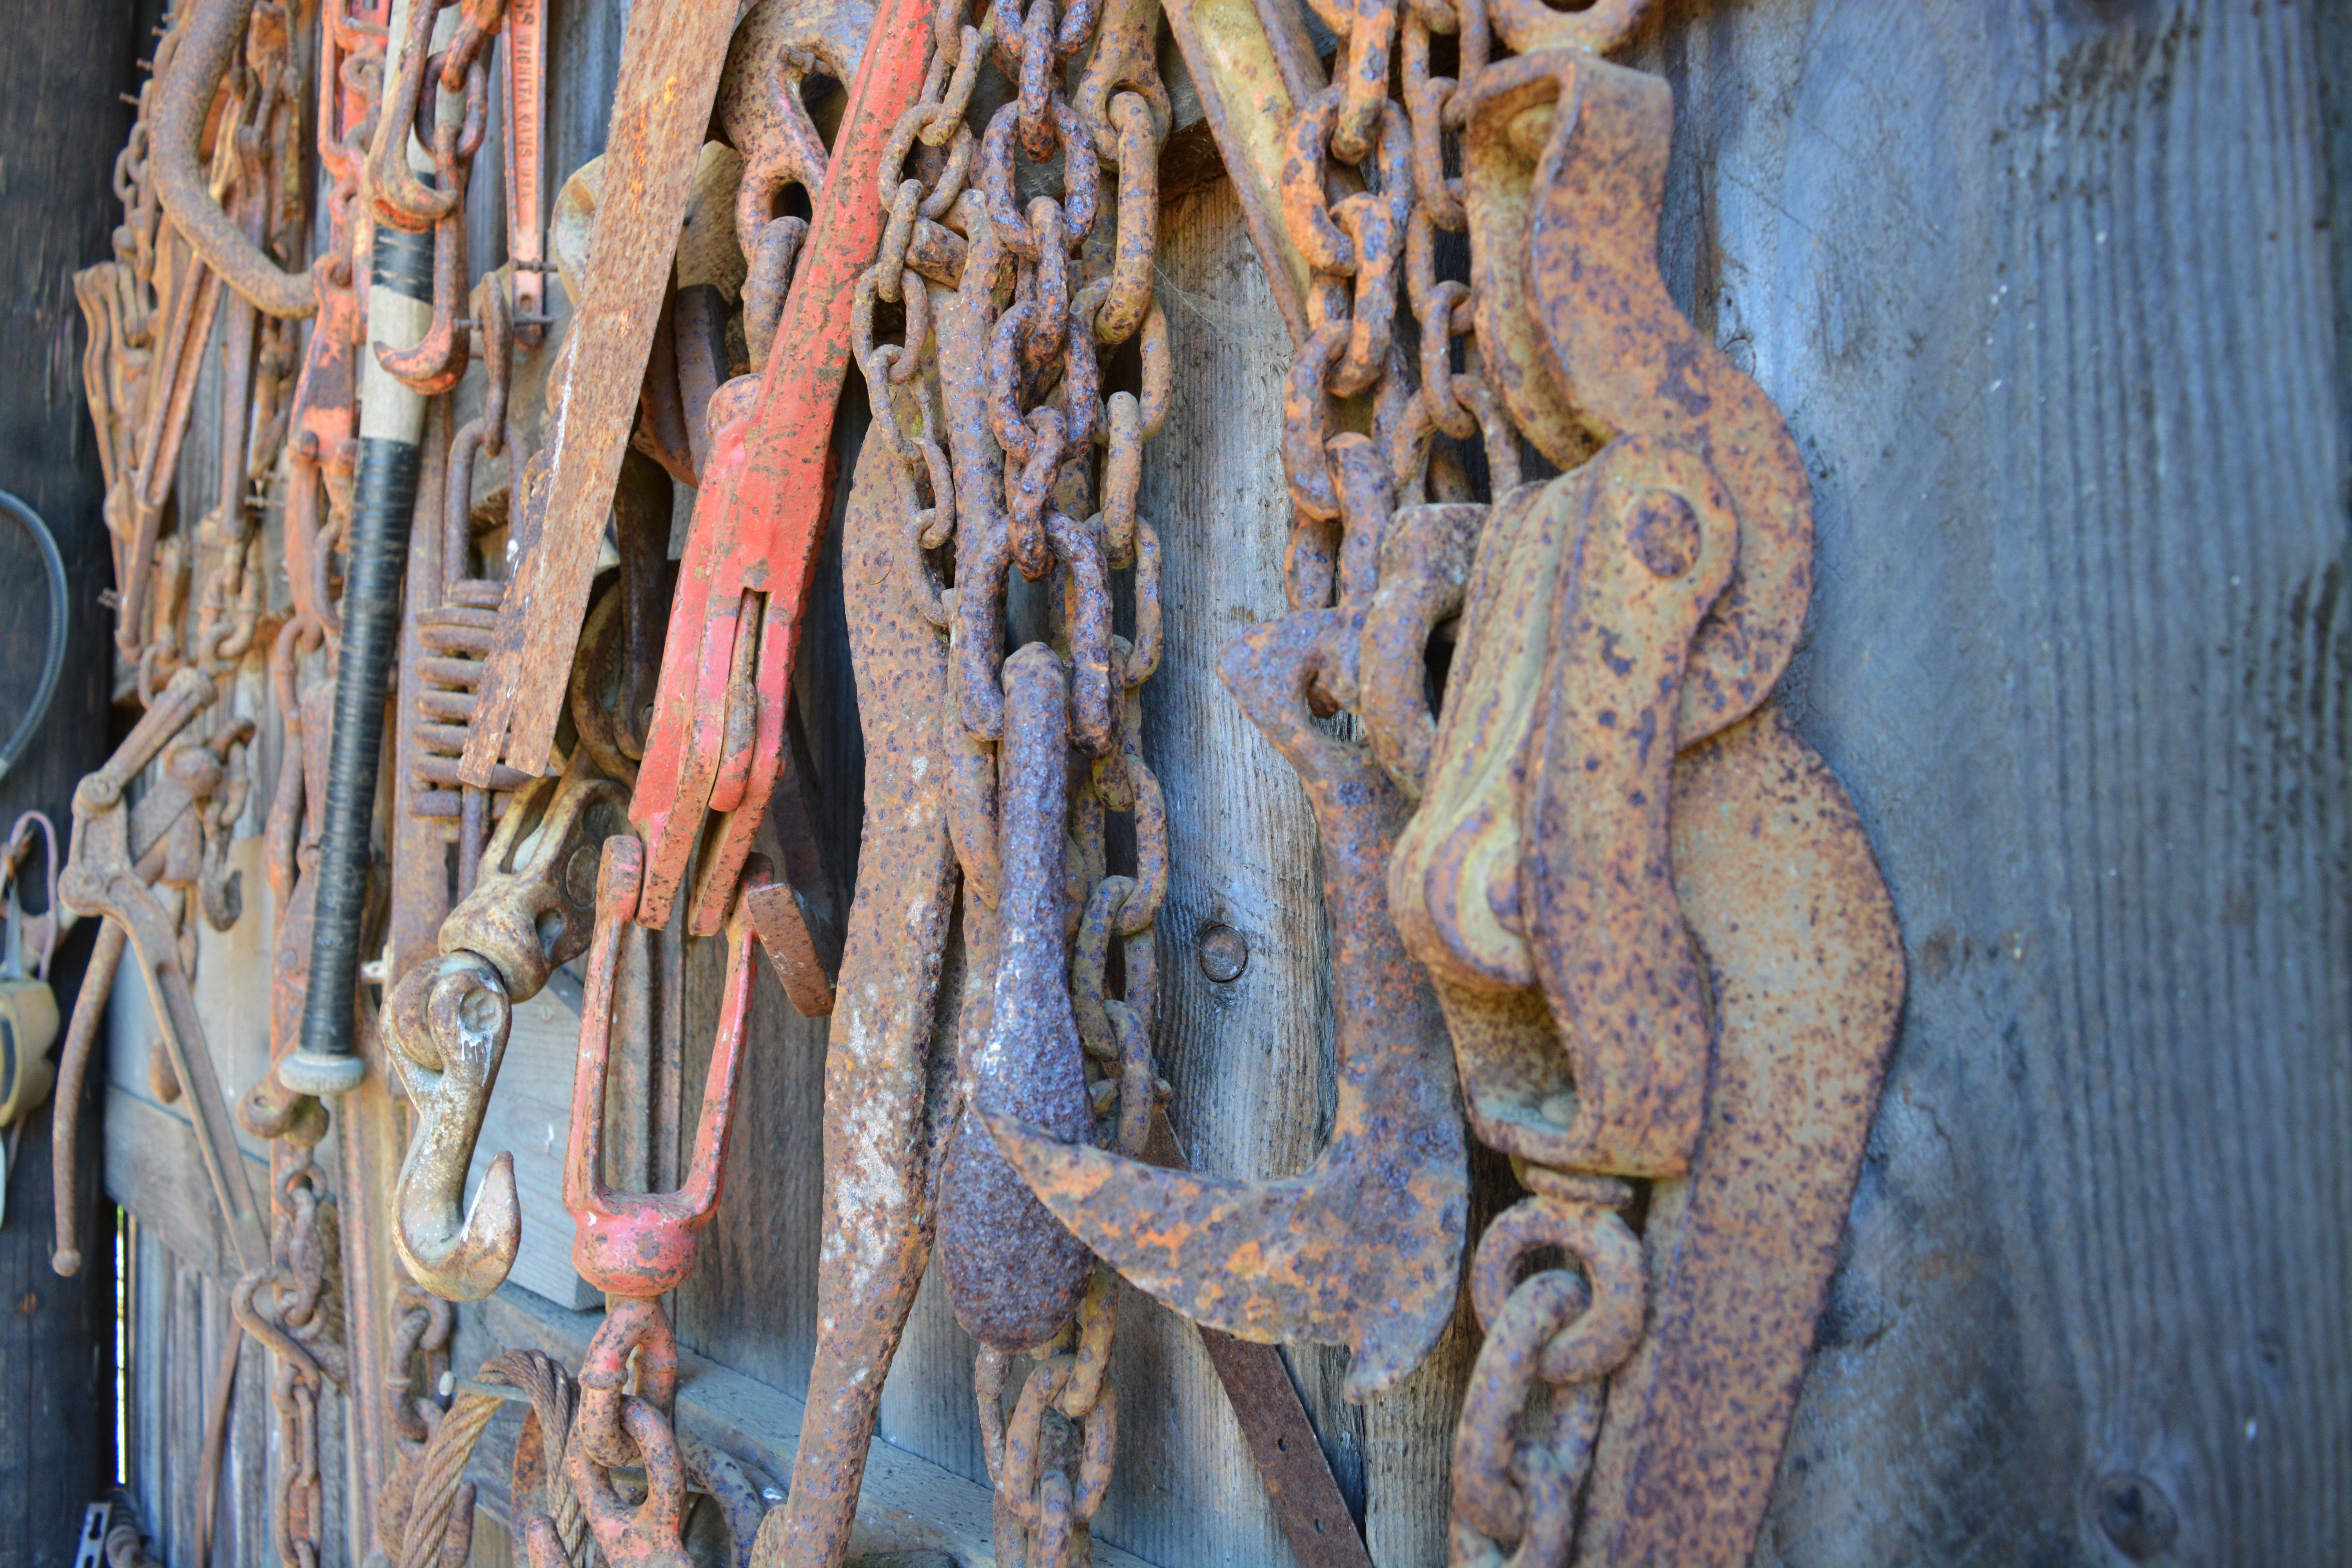
wood, vintage, chain, tool, formation, metal, sculpture, art, temple, logging, carving, oregon, ancient history, logging tools